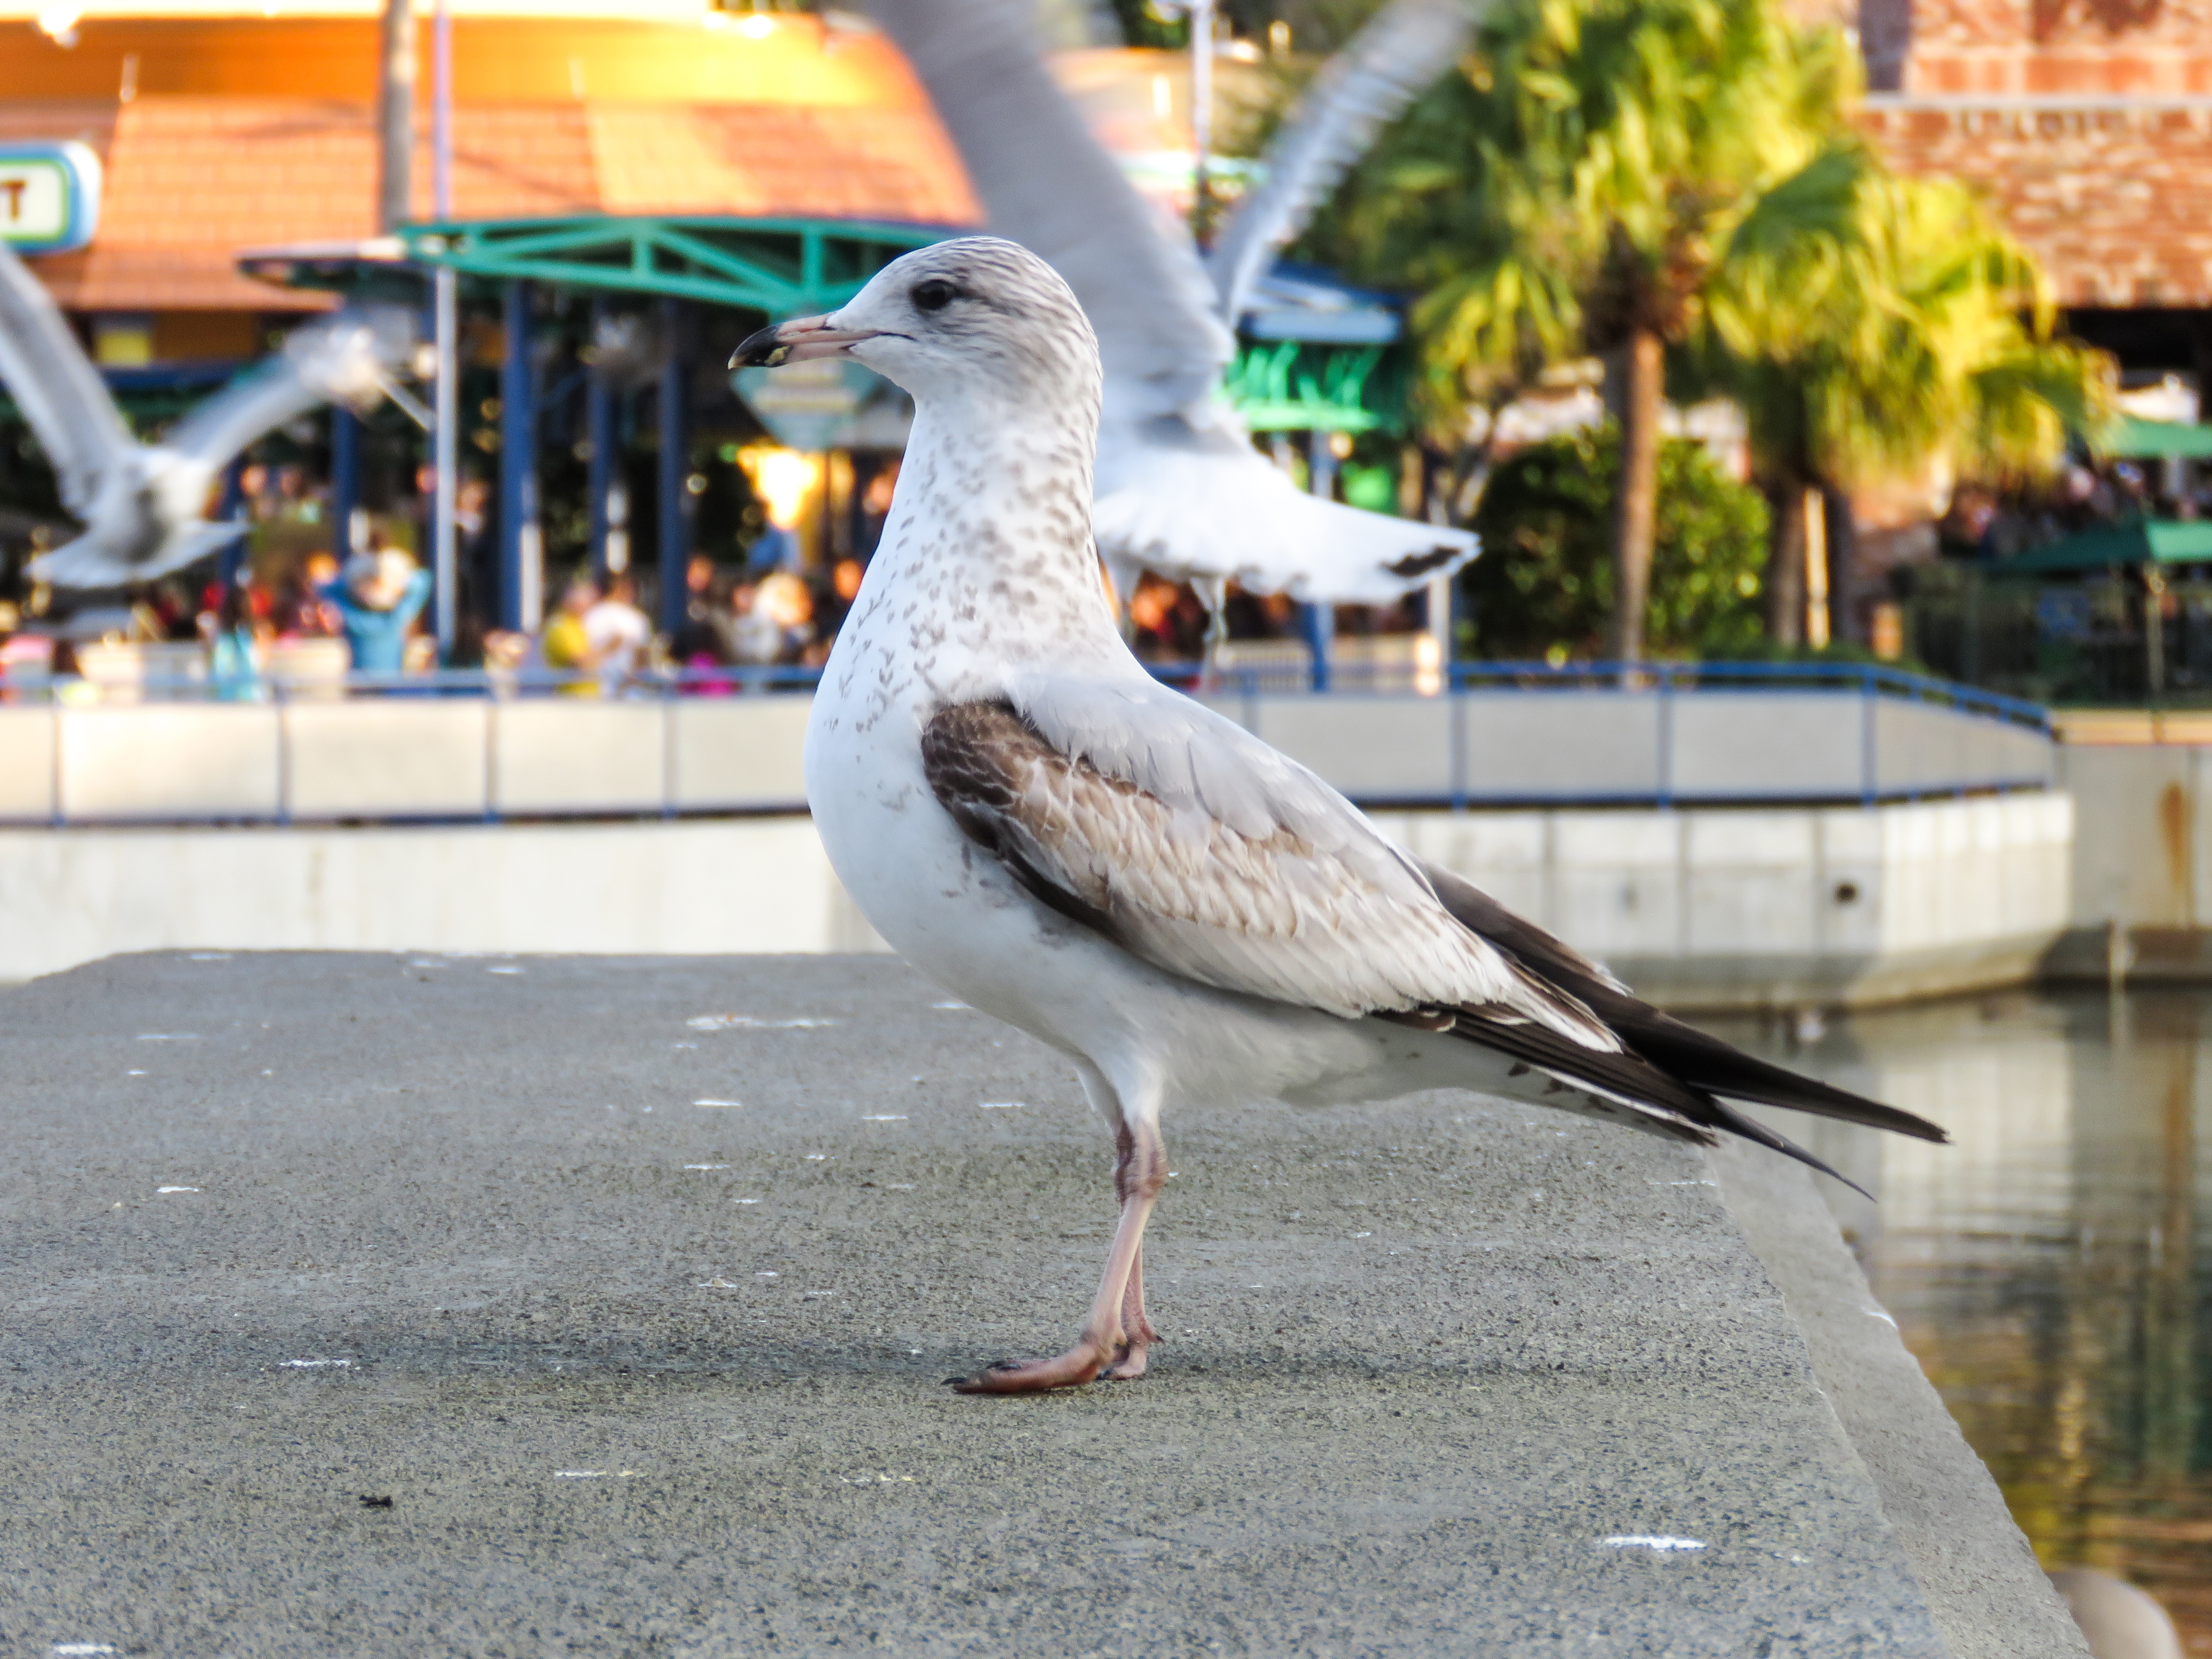
nature, outdoor, bird, animal, seabird, seagull, wildlife, gull, beak, fauna, publicdomain, feathers, vertebrate, charadriiformes